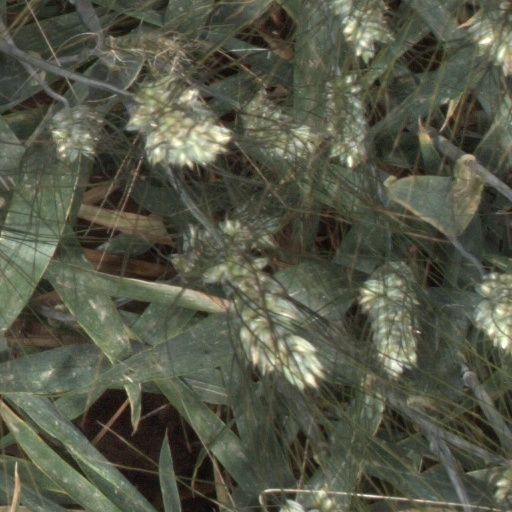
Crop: wheat